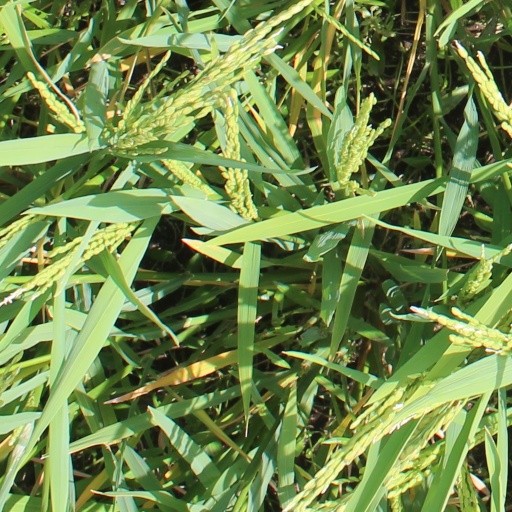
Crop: rice